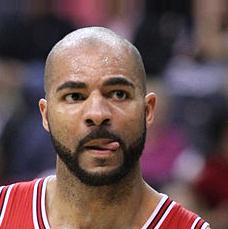
Age: 29